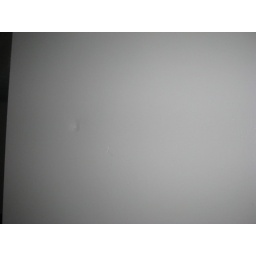
Dent in bedroom door